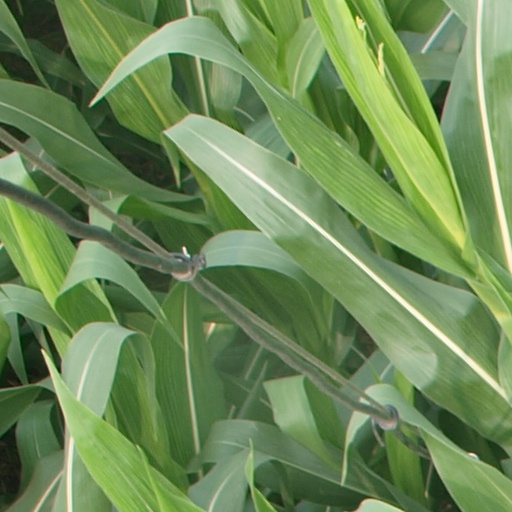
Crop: maize; corn